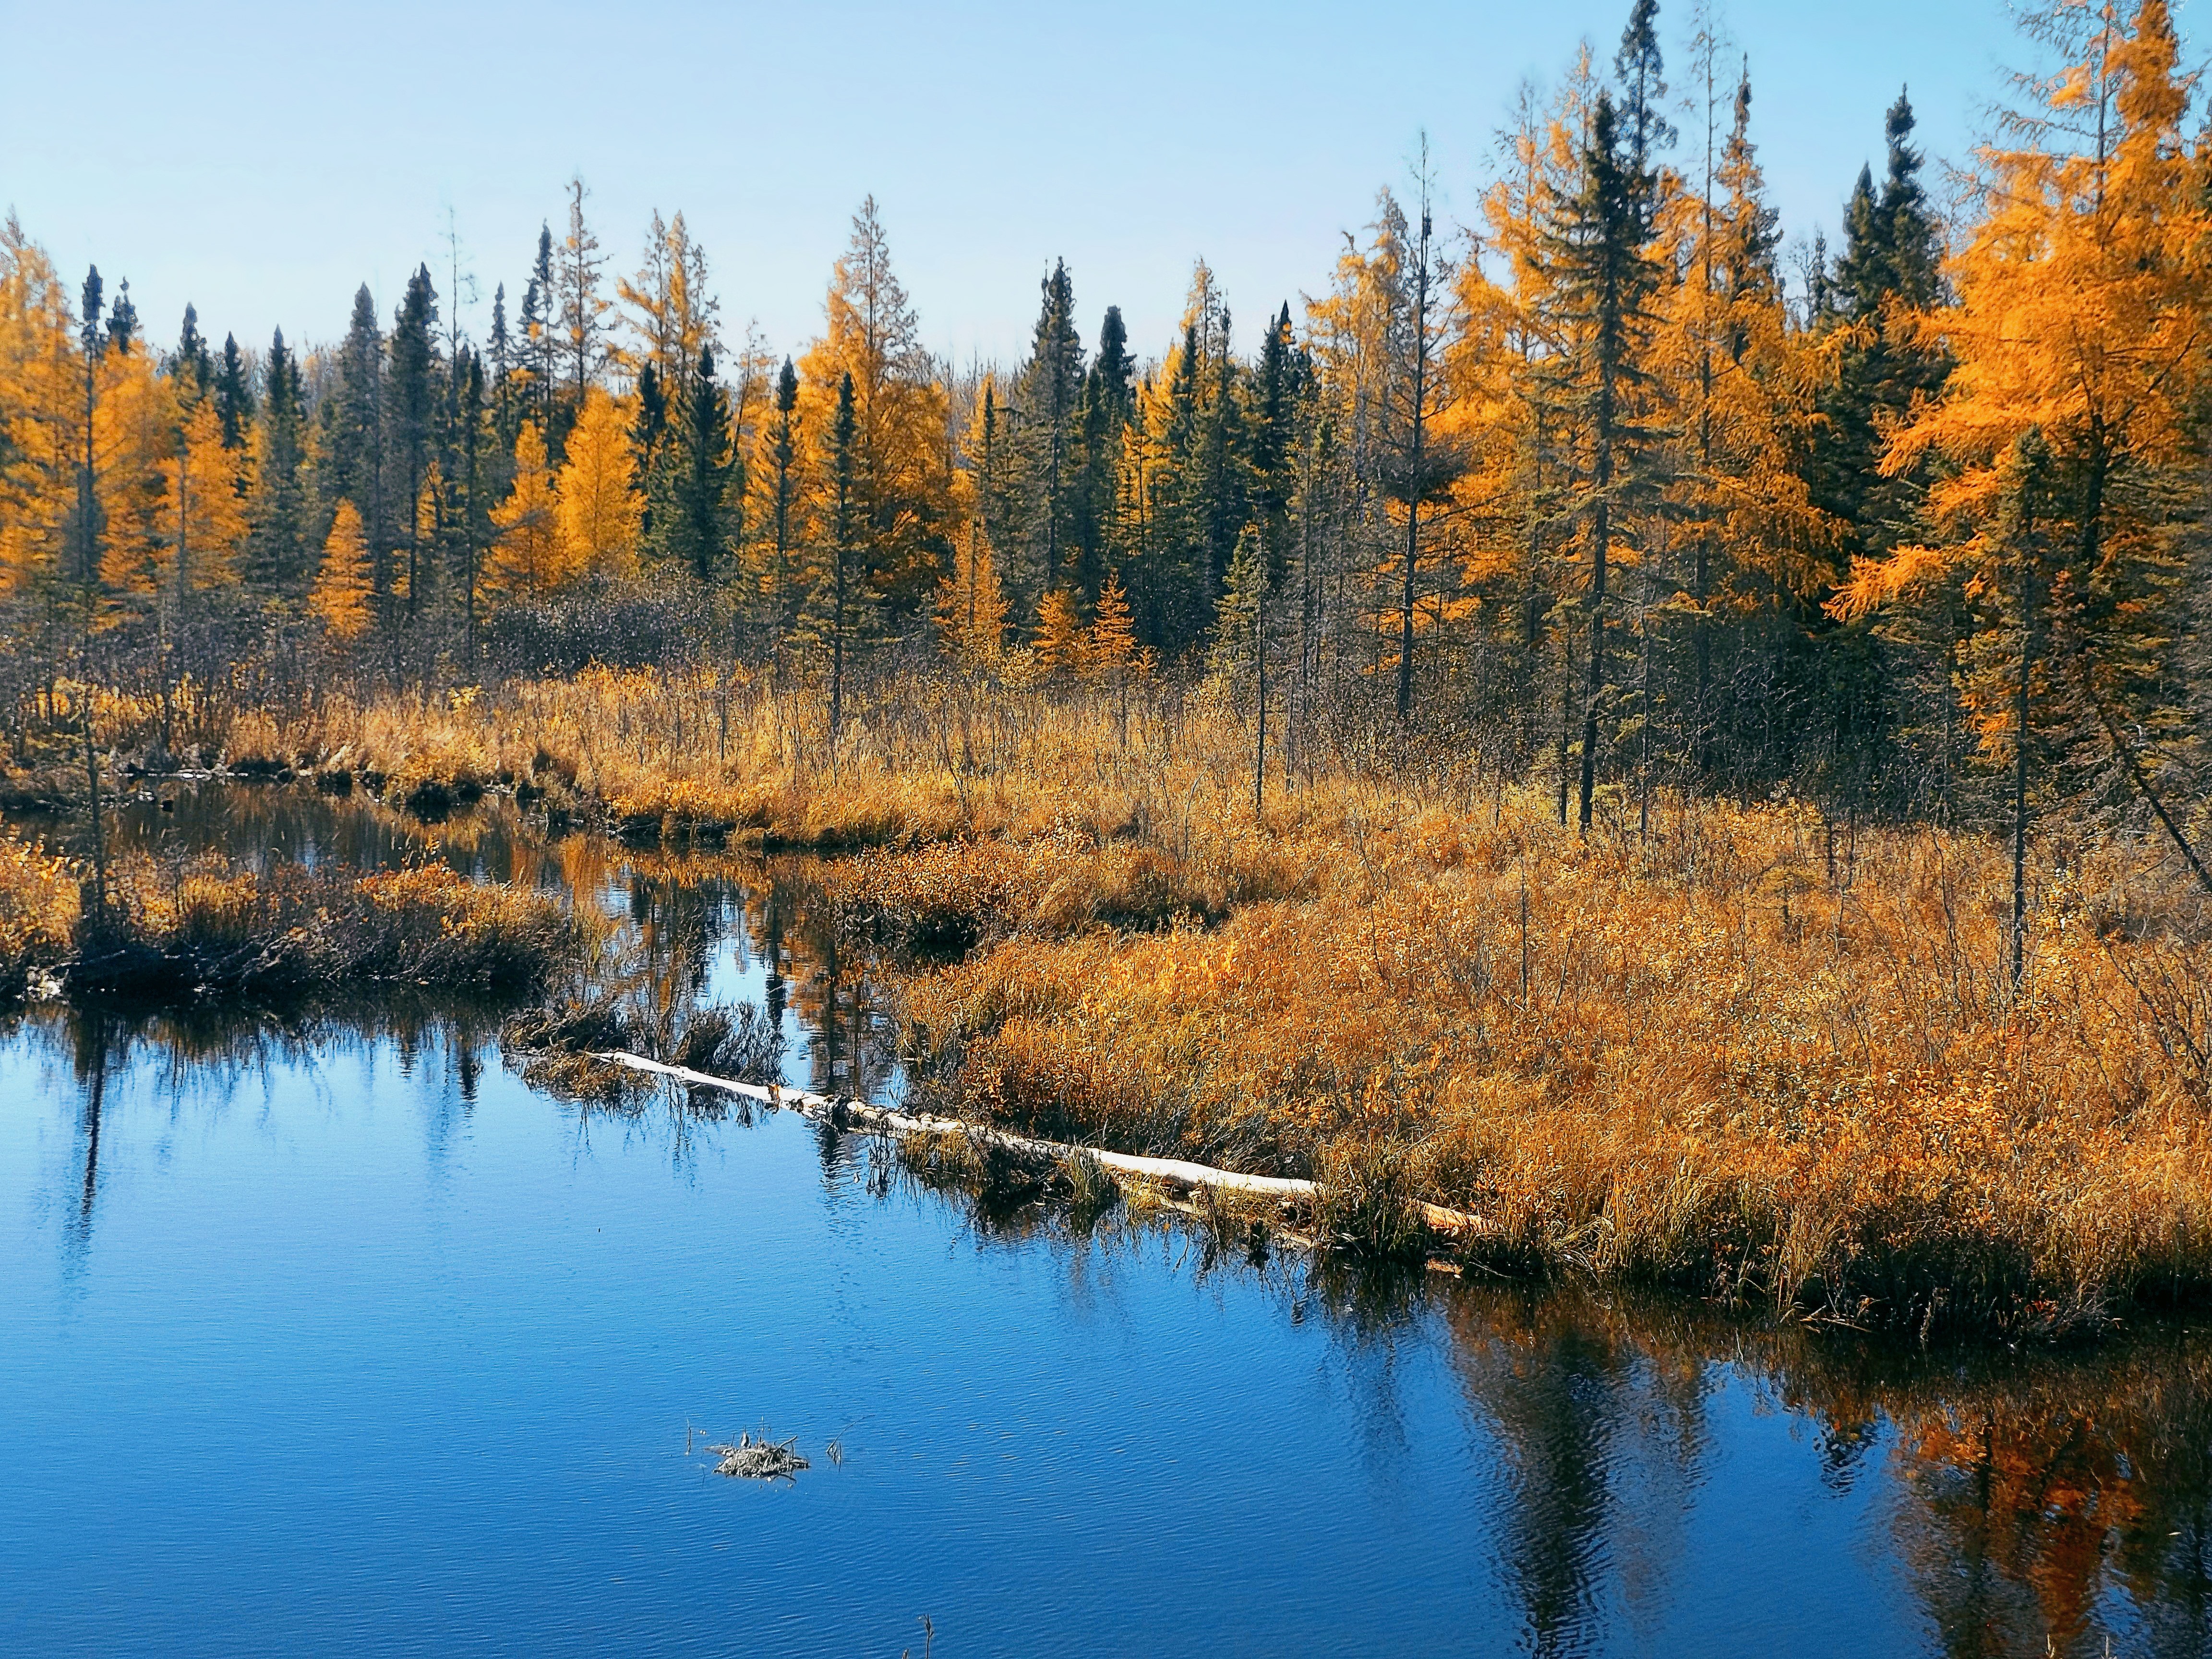
landscape, tree, nature, forest, marsh, wilderness, mountain, plant, meadow, leaf, fall, lake, pond, wild, environment, reflection, autumn, peace, serene, season, wetland, bog, woodland, habitat, loch, larch, ecosystem, biome, natural environment, woody plant